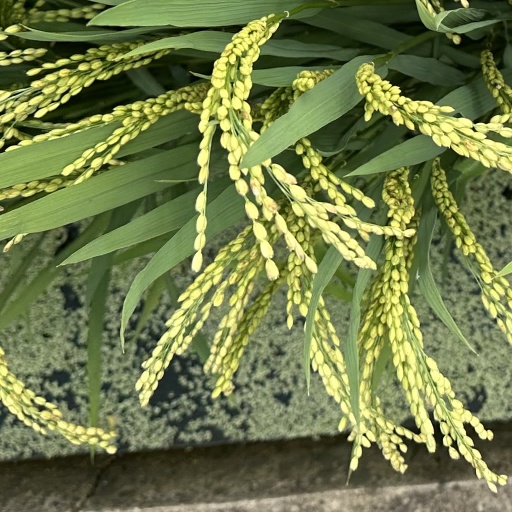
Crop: rice